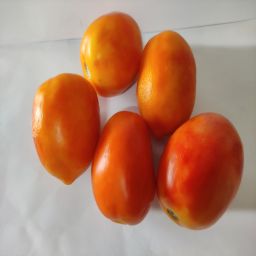
Crop: Tomato
Quality: Ripe